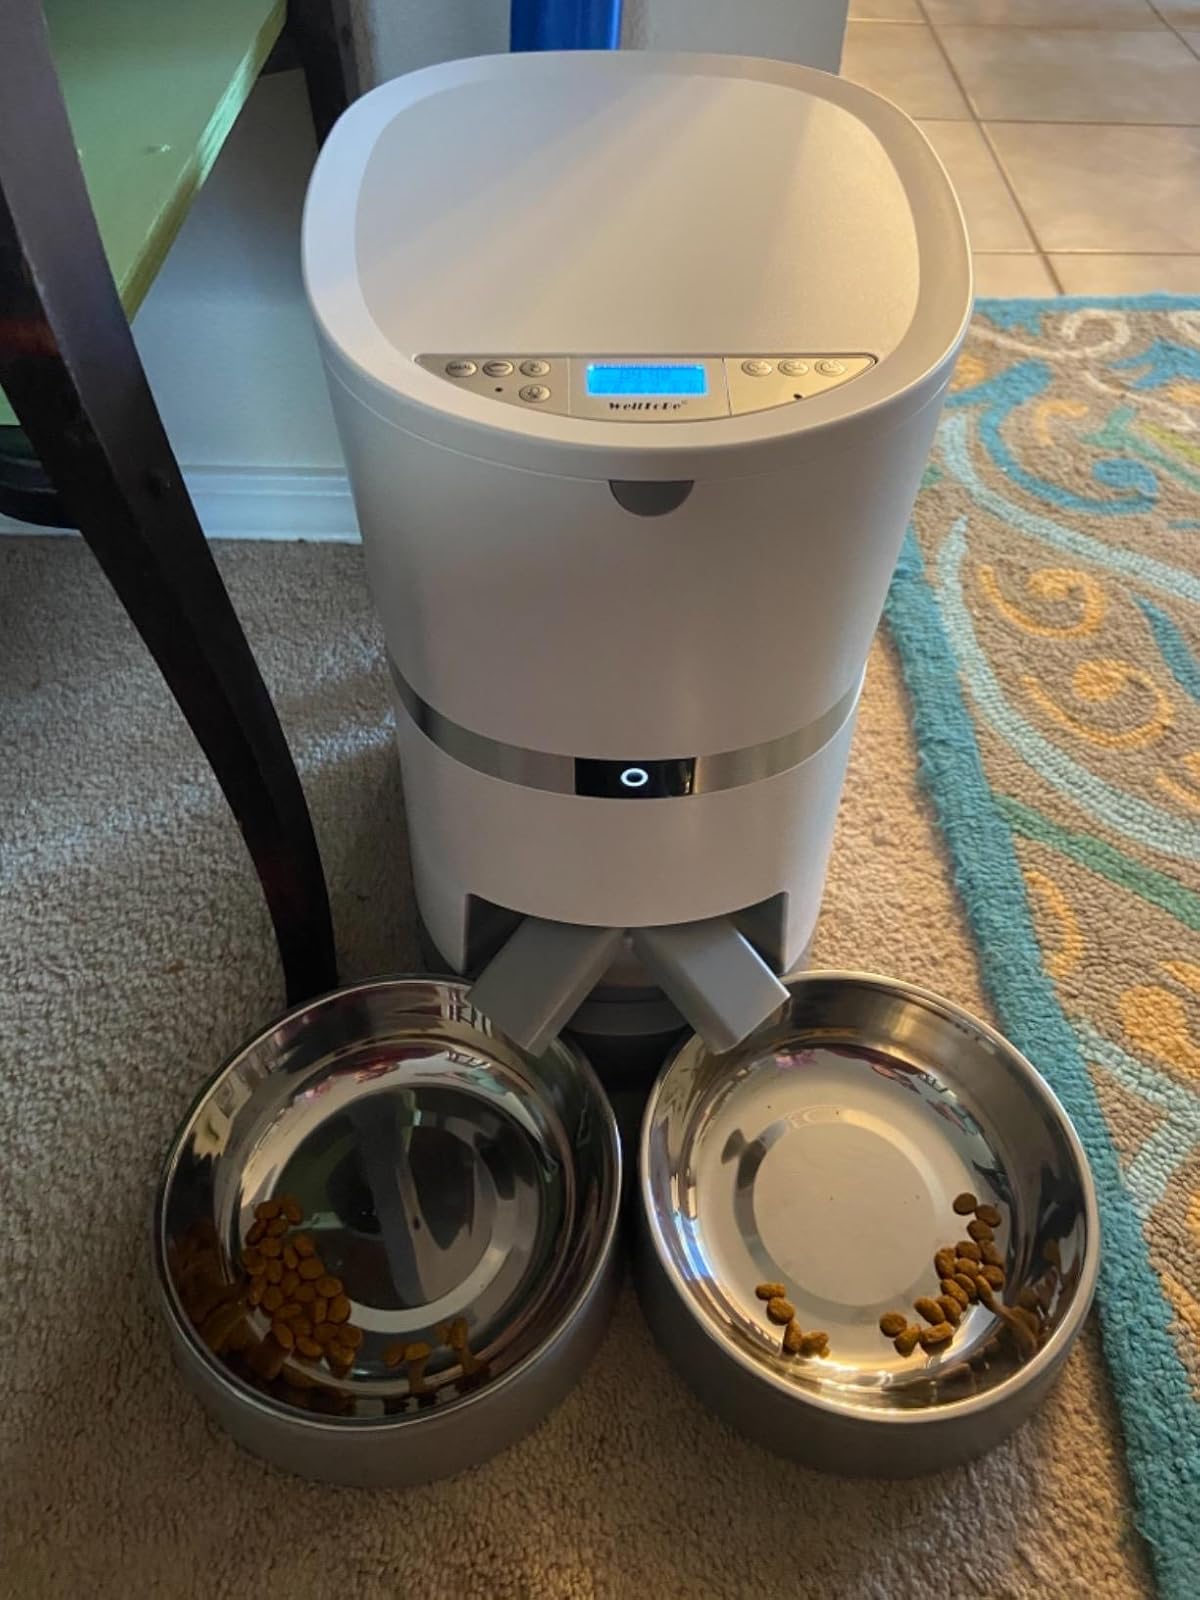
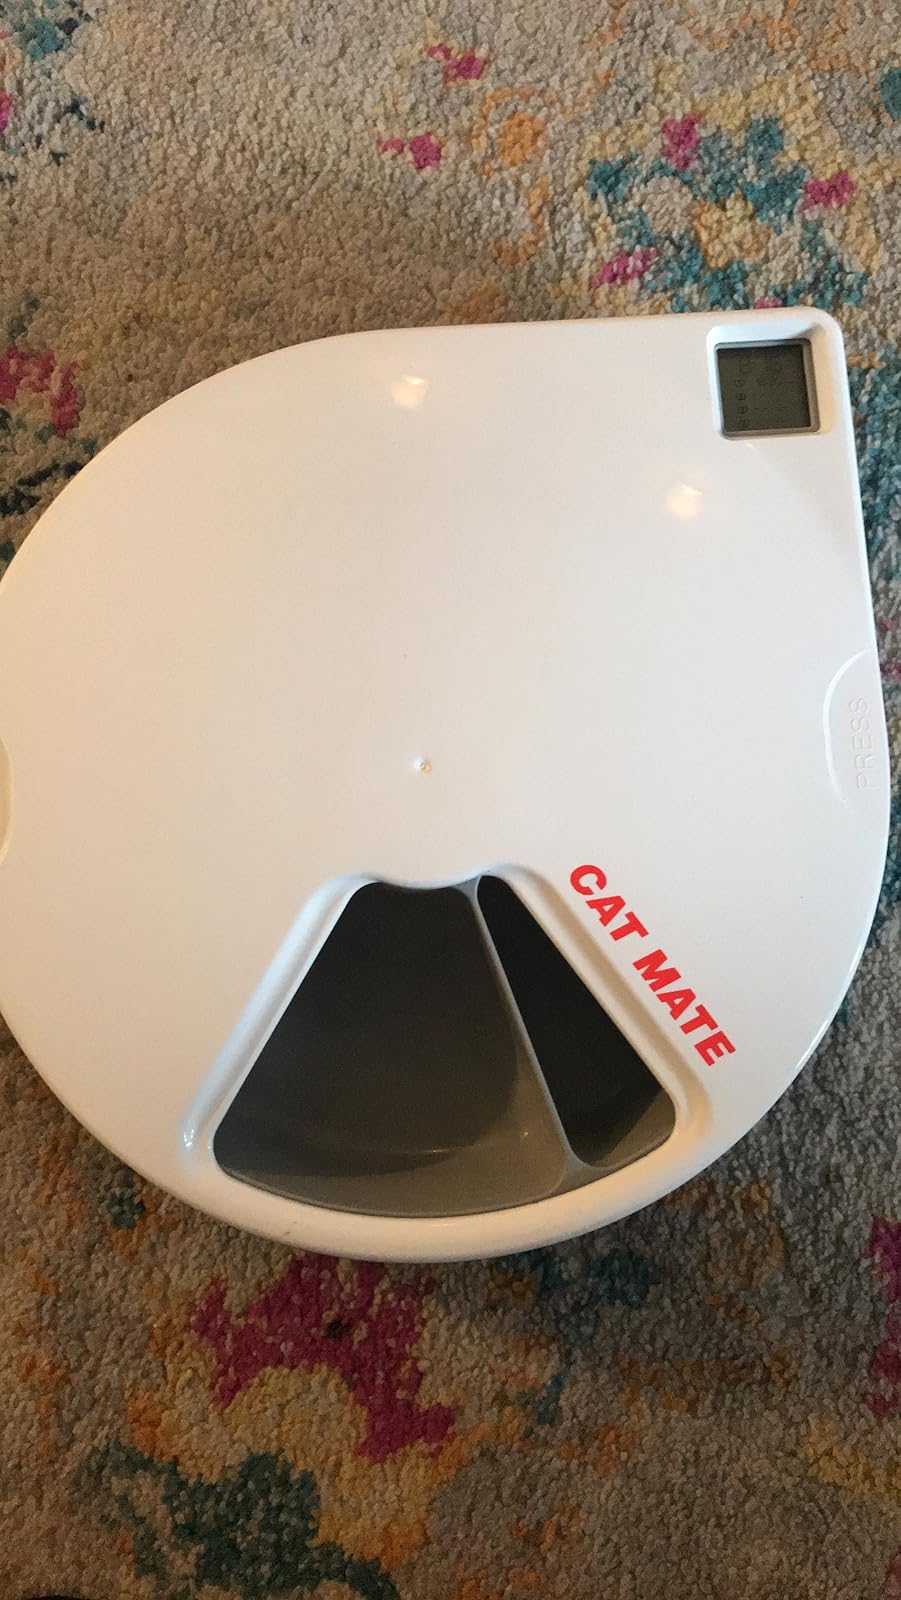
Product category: items_feeder
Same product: no